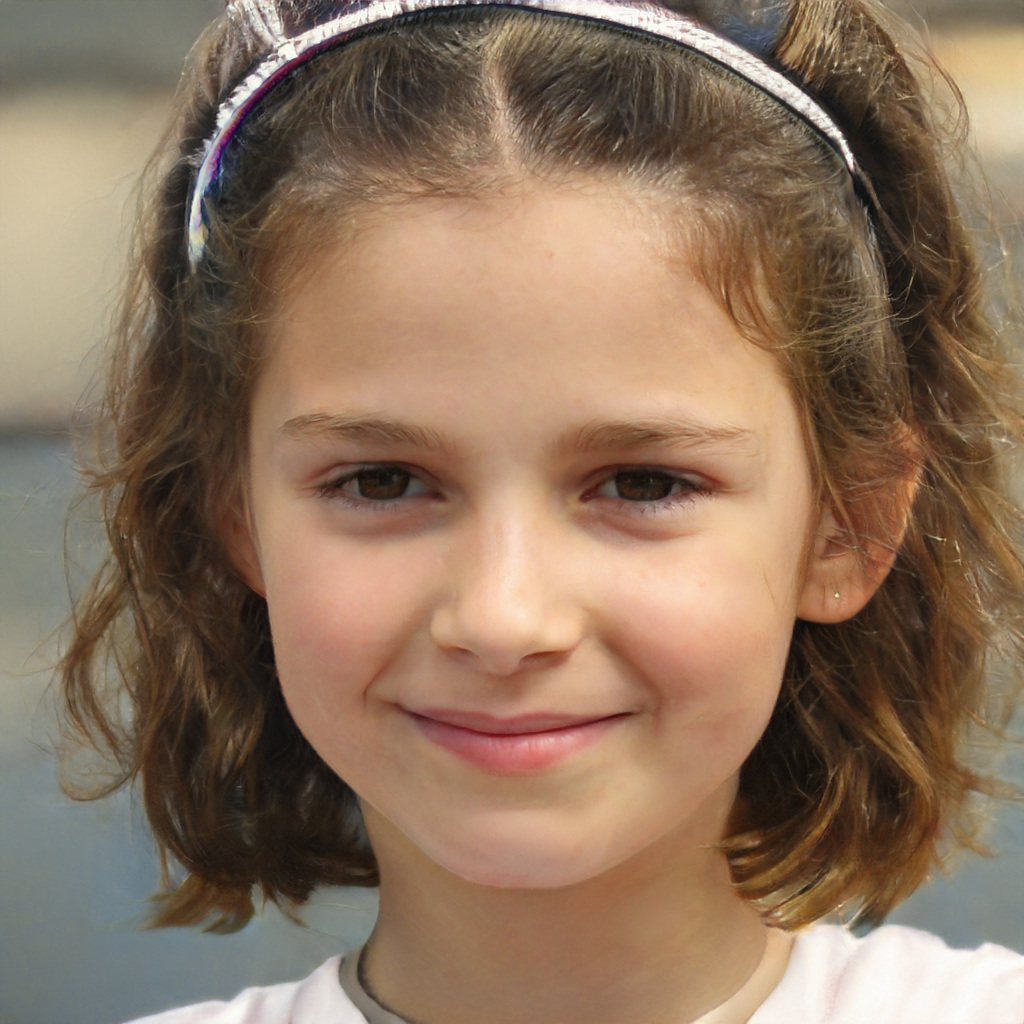
Label: Colored